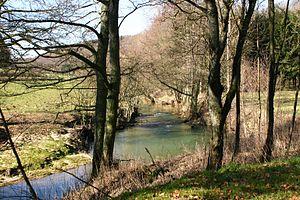
L'Eisch près de Septfontaines (Luxembourg)
L’Eisch est une rivière belgo-luxembourgeoise, affluent en rive gauche de l’Alzette, qui fait partie du bassin versant du Rhin via la Moselle.